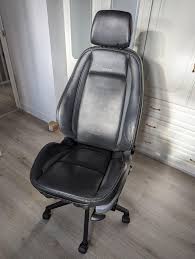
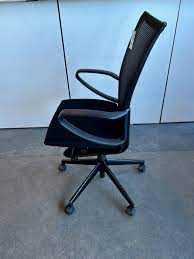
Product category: items_chair
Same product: no